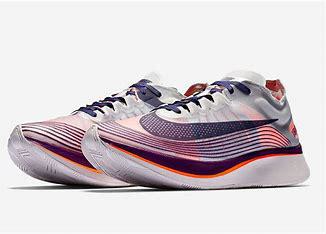
Brand: Nike
Model: Zoom Fly SP